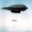
Label: airplane